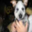
Label: dog